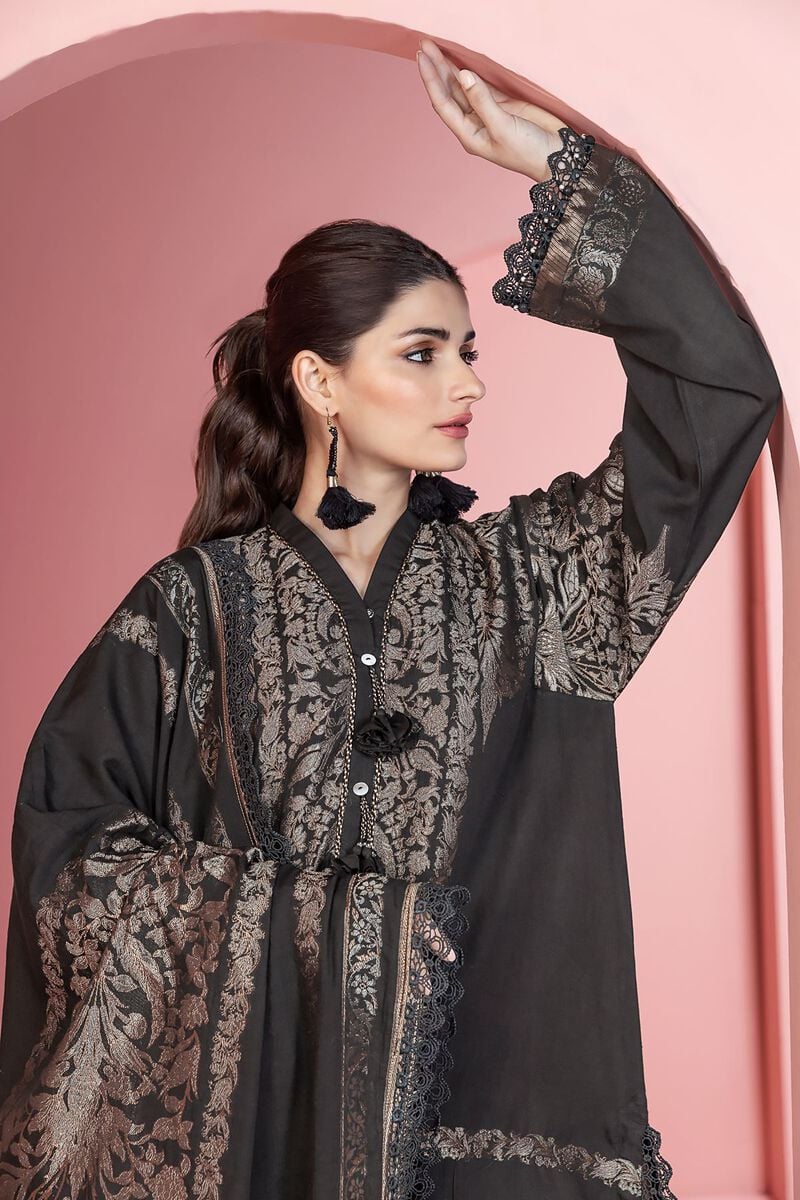
black gold embroidered cotton suit